Château épiscopal de Lauterbourg

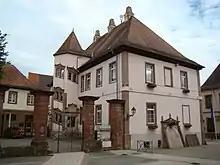
The Bishop's Residence, Lauterbourg

Château épiscopal de Lauterbourg is a monumental building in the town of Lauterbourg, in the department of Bas-Rhin, Alsace, France. It was built at the end of the 16th century, and served as a residence of the bishop of Speyer. It is a listed historical monument since 1932.